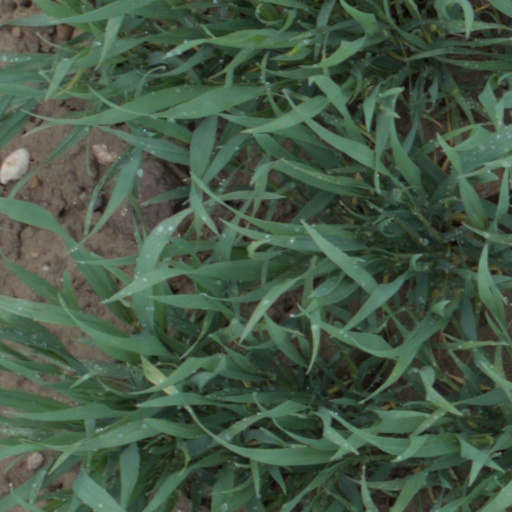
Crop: wheat